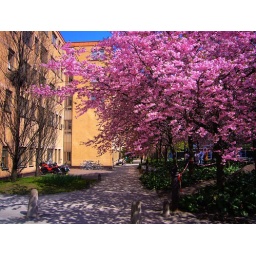
Cherry beside office building